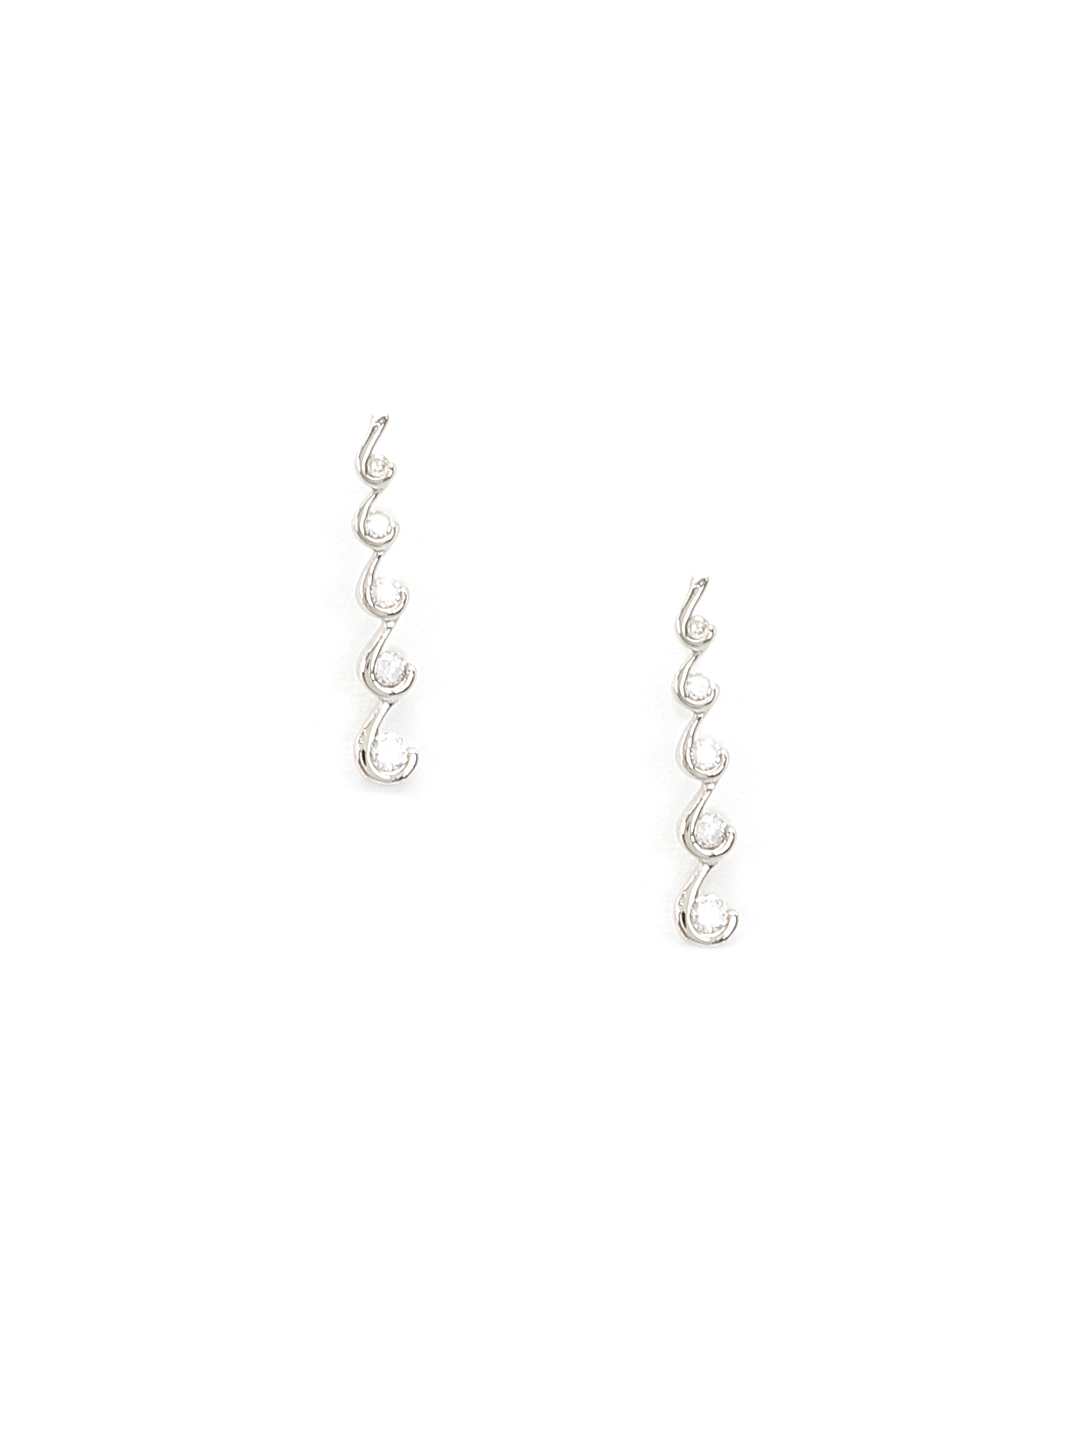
Lucera Silver Earrings
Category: Accessories / Jewellery / Earrings
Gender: Women
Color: Silver
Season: Summer 2013
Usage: Casual